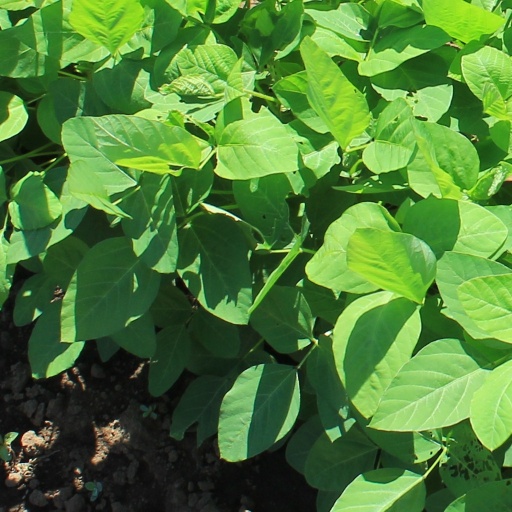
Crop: soybean